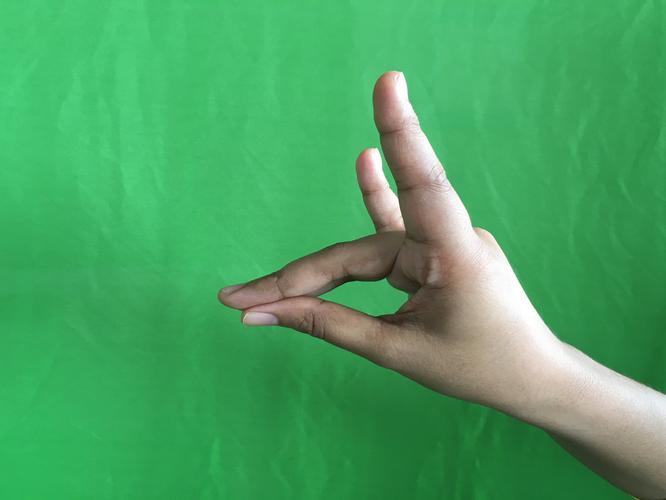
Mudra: Simhamukham
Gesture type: single_hand